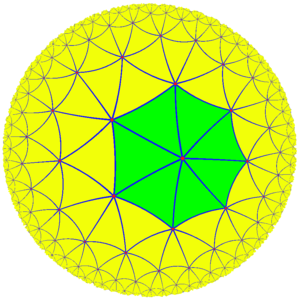
En mathématiques, un groupe est une des structures algébriques fondamentales de l'algèbre générale. C'est un ensemble muni d'une loi de composition interne associative admettant un élément neutre et, pour chaque élément de l'ensemble, un élément symétrique.